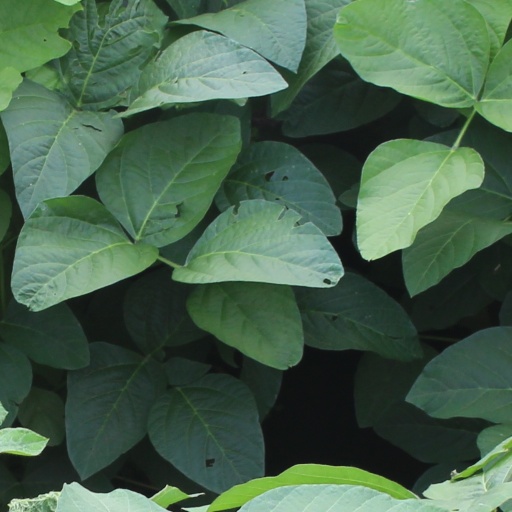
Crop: soybean